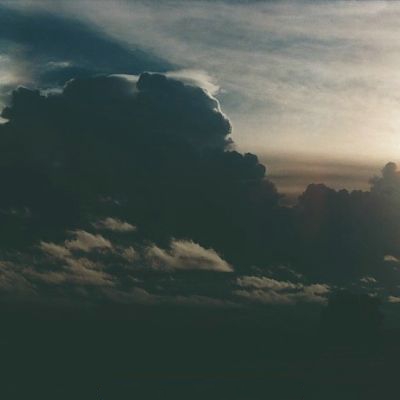
Cloud type: Stratus (St)